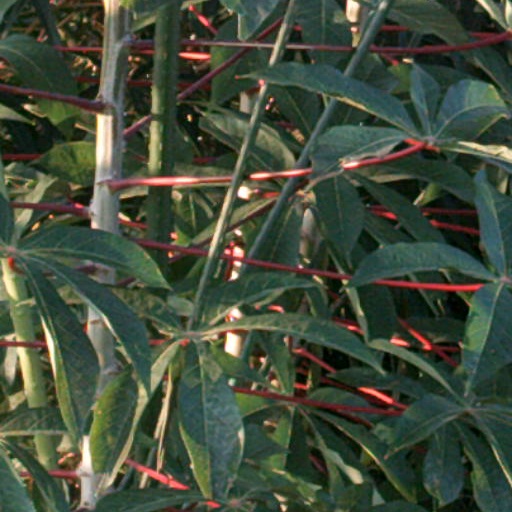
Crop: cassava